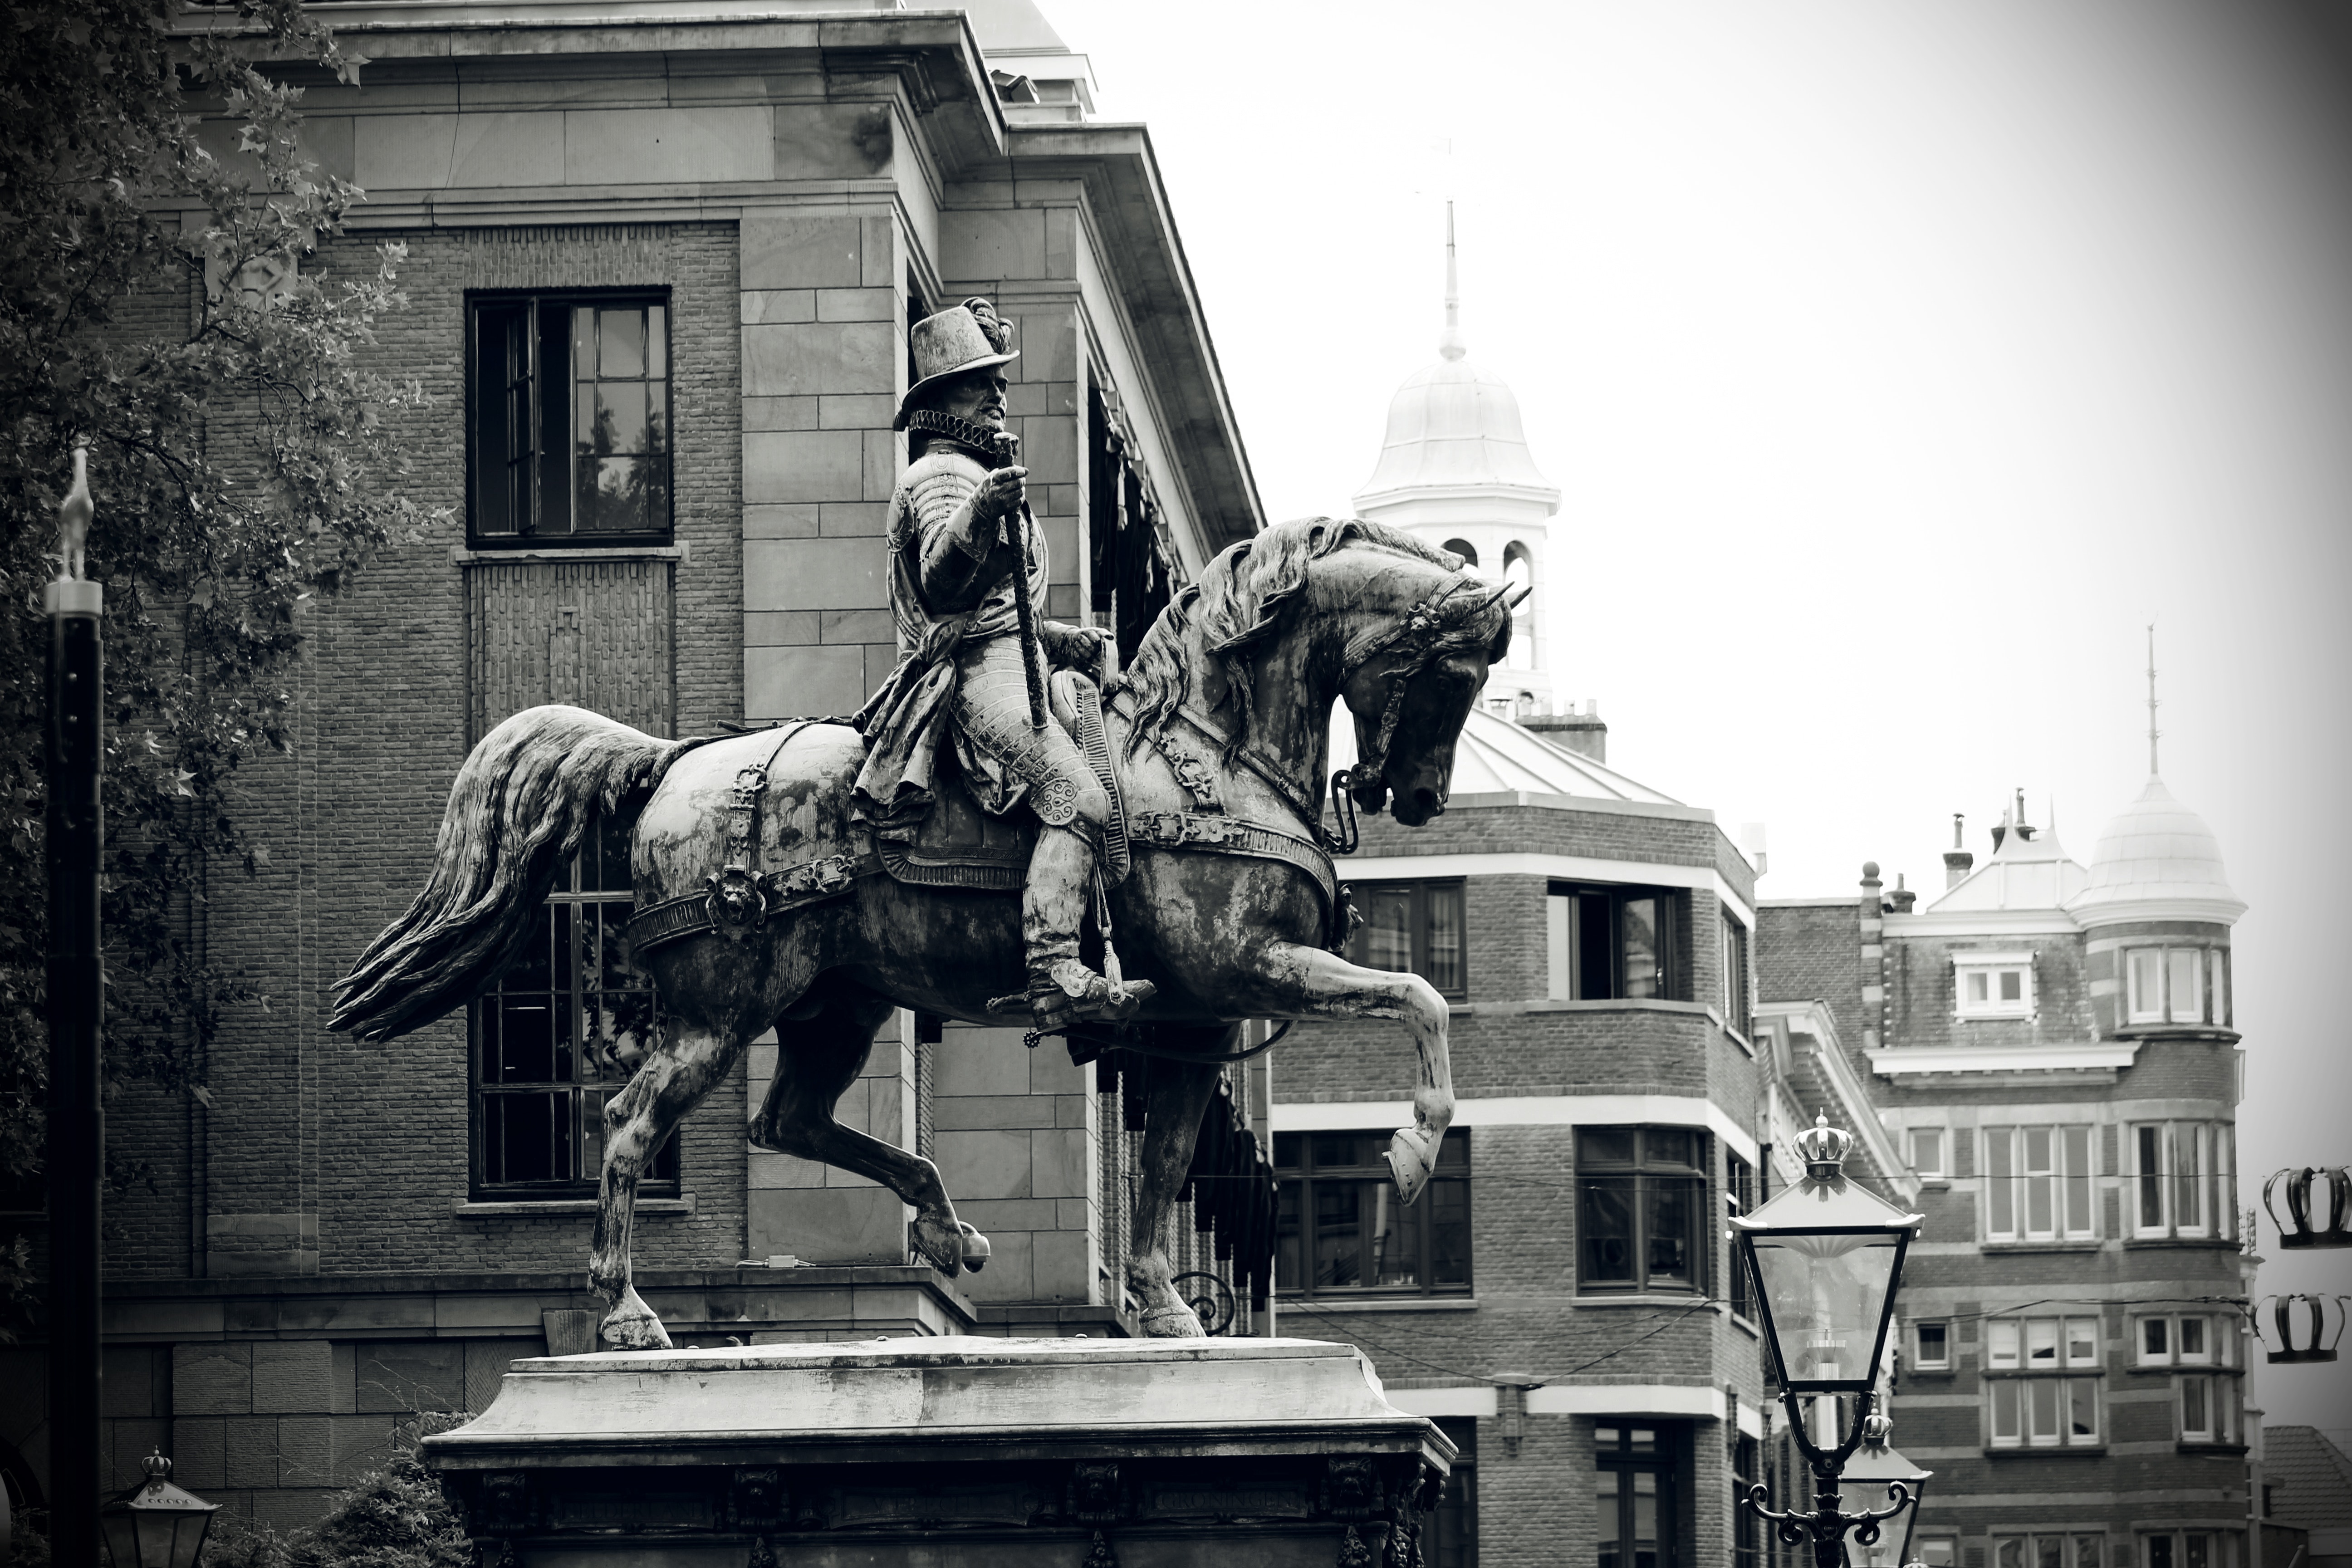
statue, horse, white, black, black and white, monochrome photography, monochrome, sculpture, monument, bridle, architecture, rein, urban area, street, photography, stock photography, tree, art, city, pack animal, style, facade, town square, horse tack, building